Eva Valesh

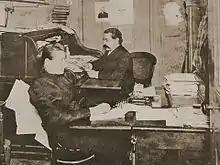
Samuel Gompers, Valesh's mentor and president of the American Federation of Labor in 1887. Pictured with unidentified co-worker in the AFL office.

By 1889, Valesh was more directly involved with the Knights of Labor and the Farmers' Alliance and the following year, she joined the Alliance and Populist campaign lecture circuit throughout the Midwest and New York. She advocated for an eight-hour workday. Valesh was not the only woman speaking on behalf of populist labor causes. Both the Knights of Labor and the Farmers' Alliance sought female members and elevated woman speakers; Valesh's peers included lecturers Sue Ross Keenan of Oregon and Emma DeVoe of Illinois.